Feast of the Cross

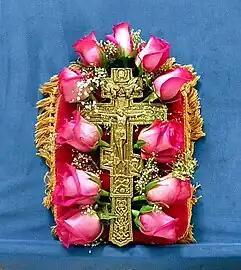
Orthodox Cross set for special veneration on the feast of "The Universal Exaltation of the Precious and Life Giving Cross"

In Byzantine liturgical observance, the Universal Exaltation (also called Elevation in Eastern Orthodox tradition) of the Precious and Life-creating Cross commemorates both the finding of the True Cross in the year 326 and its recovery from the Persians in the year 628, and is one of the Twelve Great Feasts of the church year. 14 September is always a fast day and the eating of meat, dairy products and fish is prohibited. The Feast of the Exaltation has a one-day forefeast and an eight-day afterfeast. The Saturday and Sunday before and after 14 September are also commemorated with special Epistle and Gospel readings about the Cross at the Divine Liturgy.